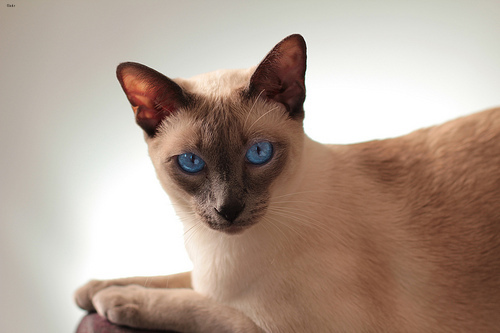
Animal: cat
Breed: siamese